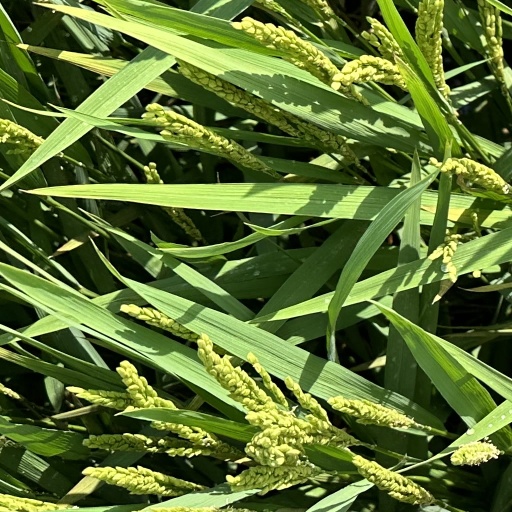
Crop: rice